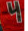
Number: 4